Sonne (navigation)

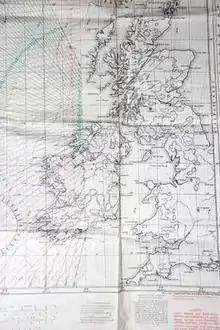
This portion of a 1946 UK Consol map illustrates the basic concept of the Sonne system. Navigators would determine their rough location using any form of navigation, then tune in the Consol station and start counting the dots or dashes they heard. They would then look up this number on the chart, selecting the line that was closest to their estimated location. The green lines indicate the bearings from the new Bush Mills station in Northern Ireland, red from the Stavanger station in Norway.

Once a minute the signal to the side antennae was cut off, producing a pure tone that was broadcast omni-directionally from the centre antenna. This was keyed with a Morse code station identifier. The navigator could use this 6 second period to find the general bearing to the station using RDF. This allowed them to determine which of the lobes of the pattern they expected to be located within.